Mark Tulin

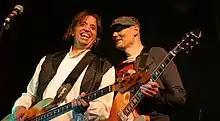
Tulin performs on stage with Billy Corgan at a benefit concert for Sky Saxon.

Following the death of Sky Saxon in June 2009, Tulin took part in Corgan's tribute band Spirits in the Sky which played a show on July 24, 2009.